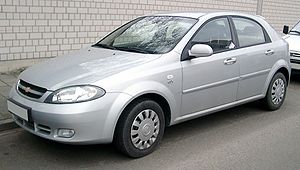
Chevrolet Lacetti
Chevrolet Lacetti
Chevrolet Lacetti var en lille mellemklassebil fra den sydkoreanske bilfabrikant GM Daewoo.